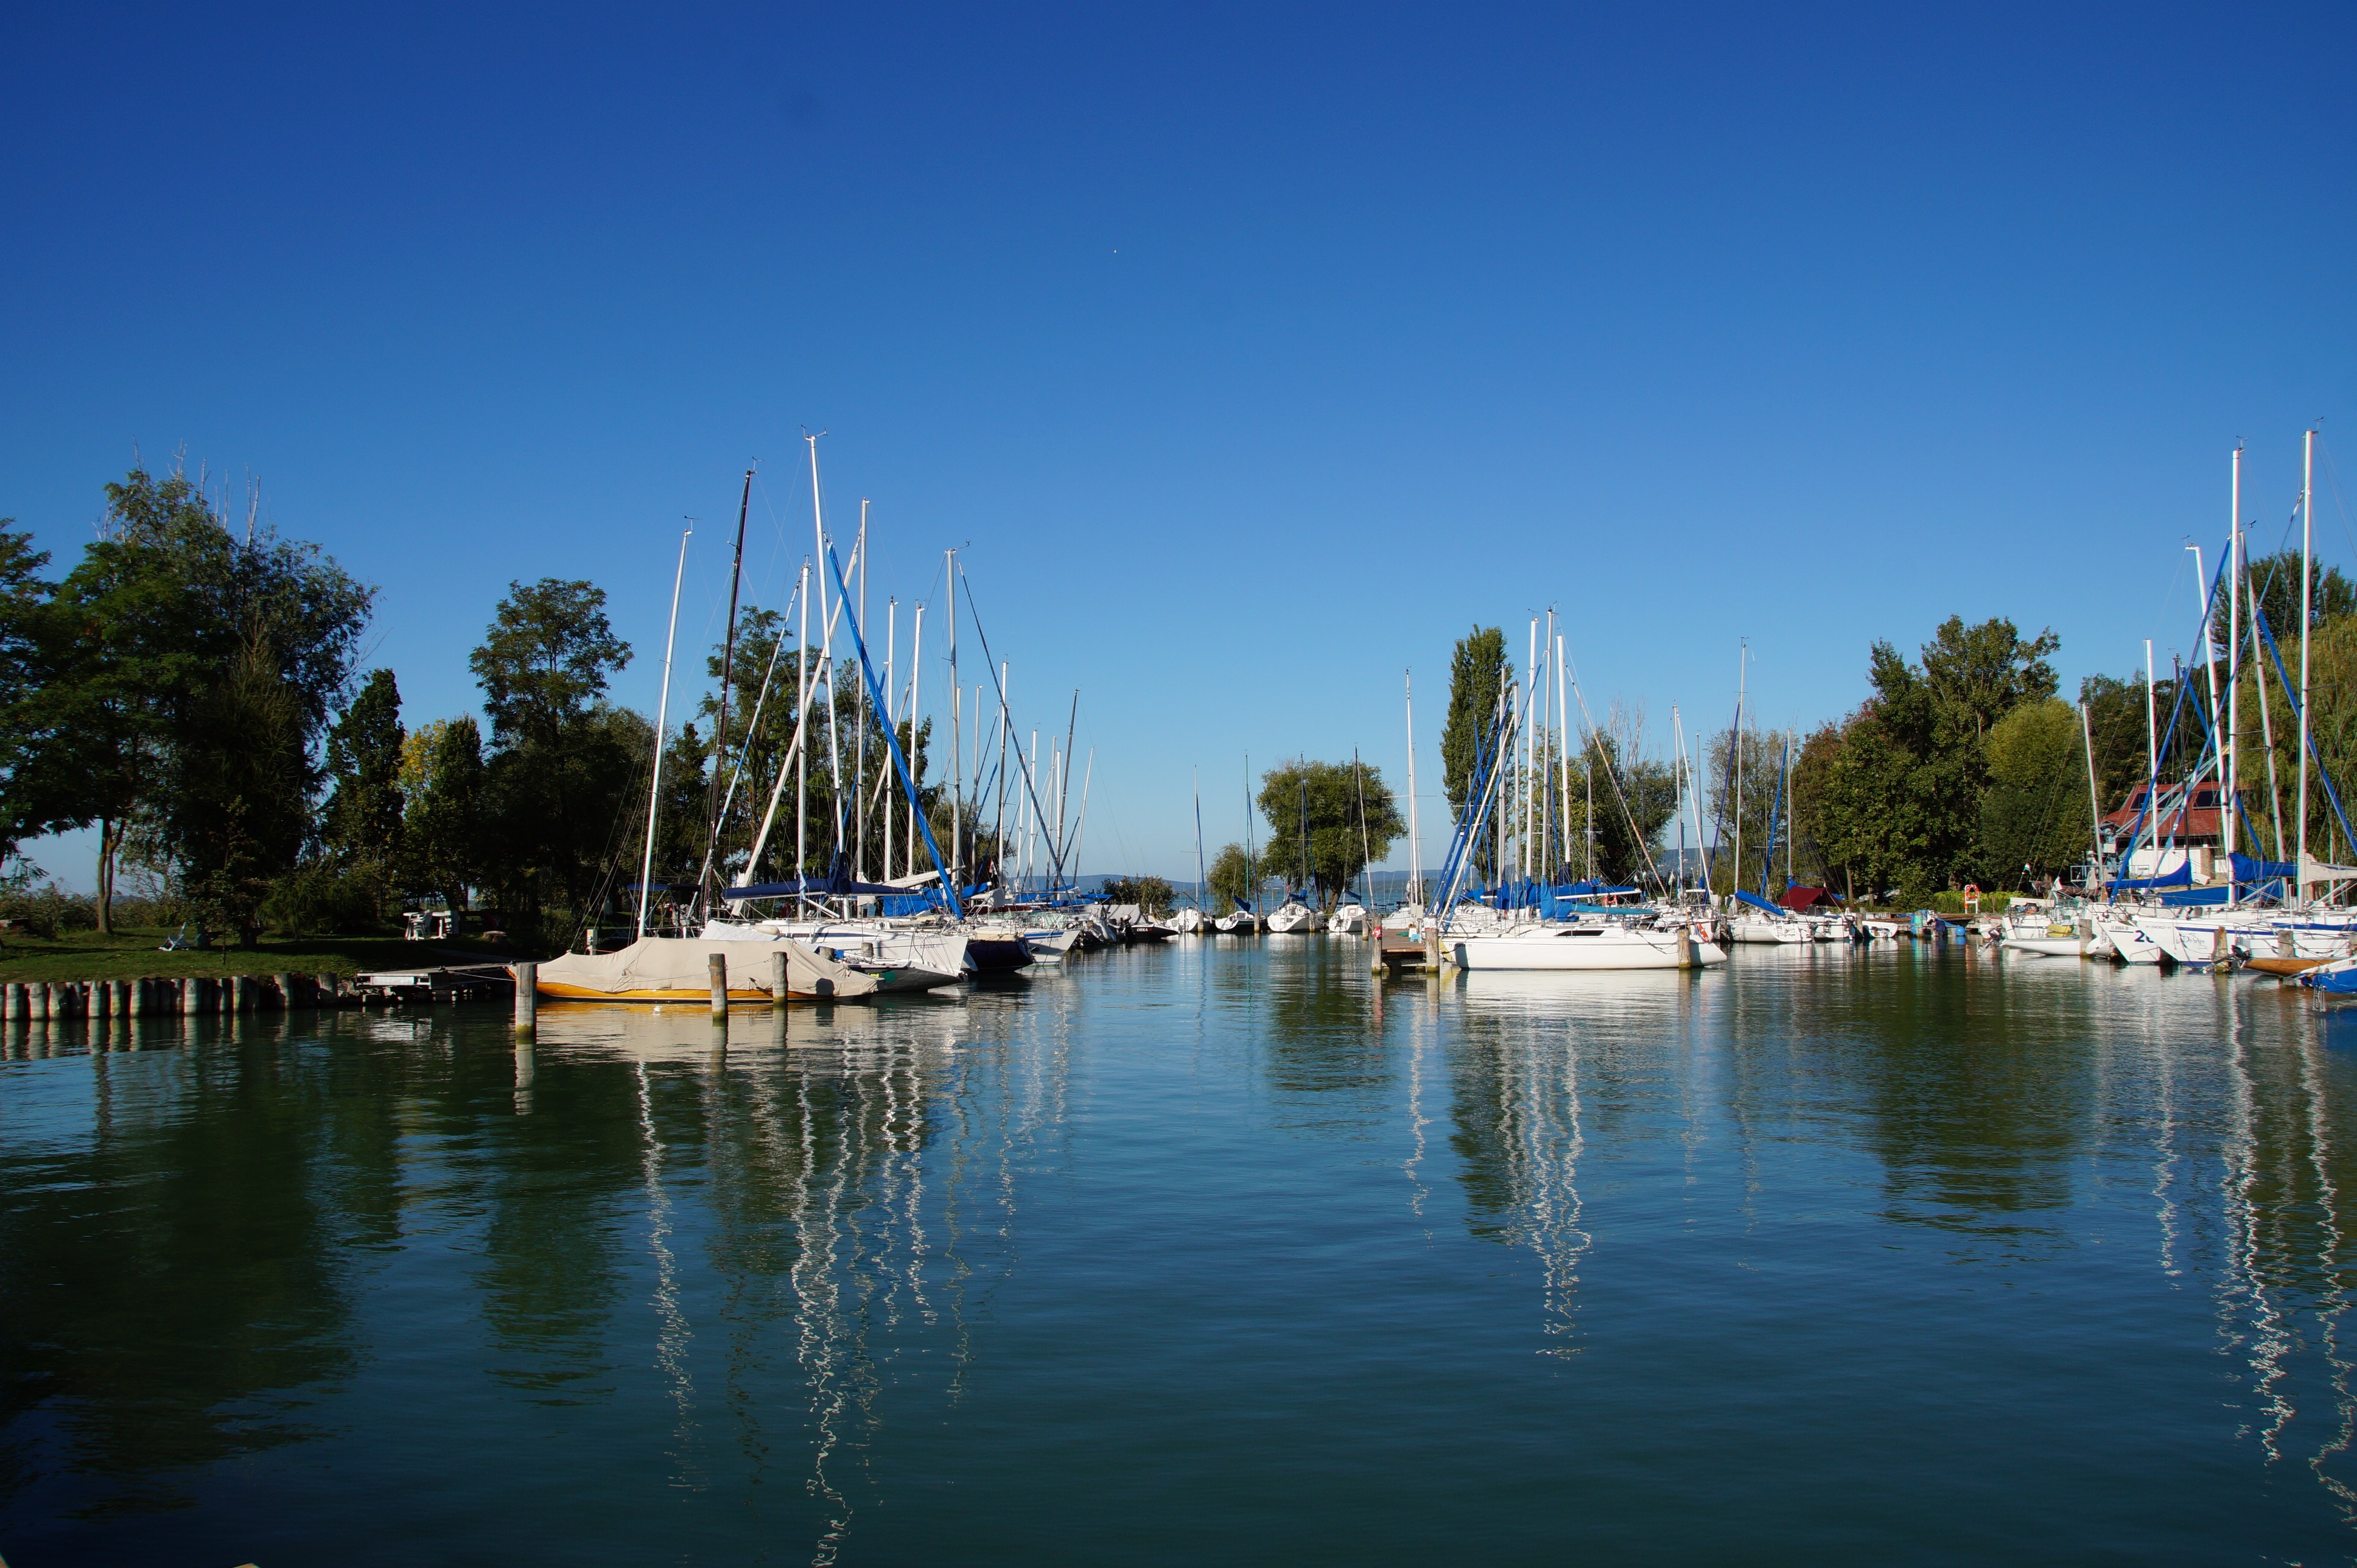
sea, water, dock, boat, lake, river, ship, reflection, vehicle, bay, harbor, blue, marina, port, waterway, boating, balaton, sailing boat